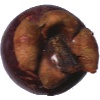
Label: mangostan